Anglican Church of Papua New Guinea

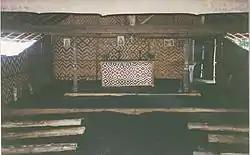
Coastal village Anglican church in Oro (Northern) Province

There are two church-affiliated high schools, Martyrs' Memorial School in Popondetta, Northern (Oro) and Province and Holy Name School in Dogura, Milne Bay Province, and numerous primary schools in Northern and Milne Bay Provinces.